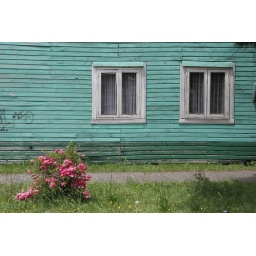
A green house in Villarica